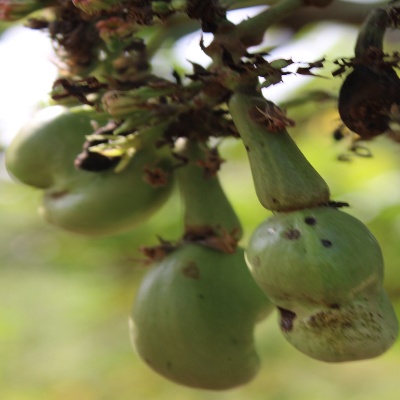
Crop: Cashew
Condition: healthy